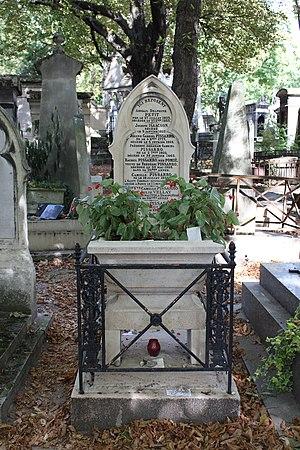
Vue d'ensemble